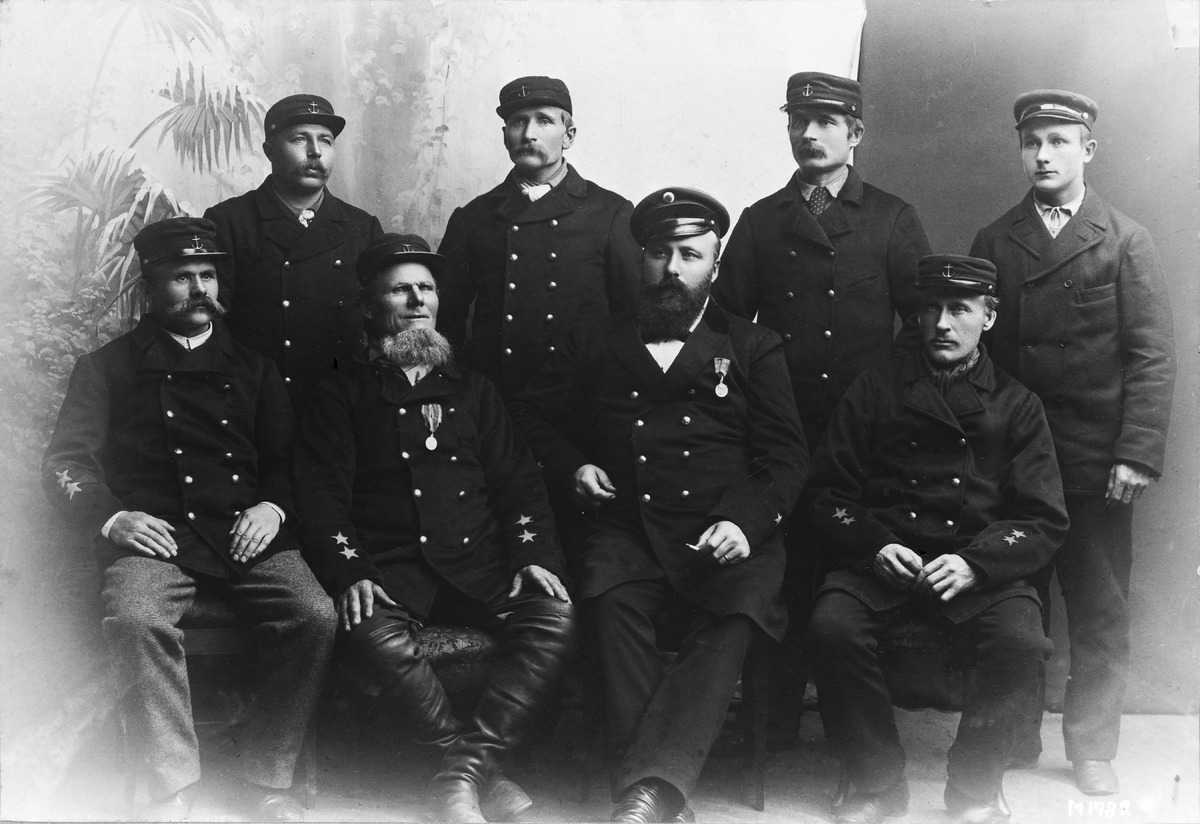
Merimiehiä
Sailors
sisällön kuvaus: Vanha ryhmäkuva merimiehistä. Alkuperäinen kuvausaika ei tiedossa. sisällön kuvaus: Alkuperäinen kuvausaika ei tiedossa, reprokuvattu todennäköisesti 1930-luvulla. content description: An old group photograph of sailors. Original date of photography unknown.
Vuosi: 1870
Paikka: , Suomi, Suomi
Aiheet: ryhmäkuva; merimiehet; miehet; men; sailors